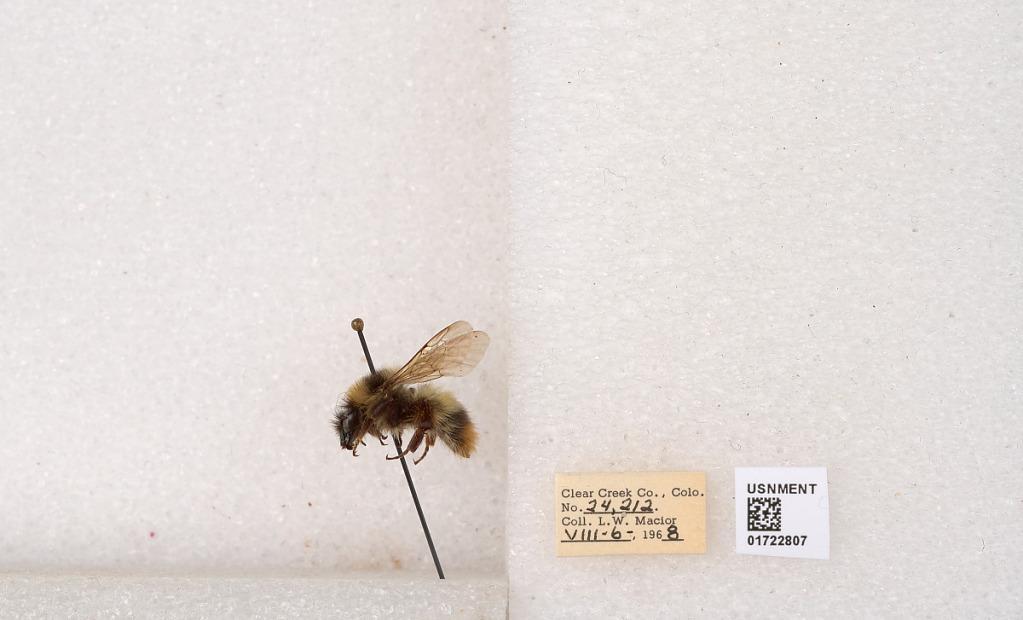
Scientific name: Bombus kirbyellus
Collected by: L. Macior
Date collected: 1968-8-6
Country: United States
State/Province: Colorado
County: Clear Creek
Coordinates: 39.6891, -105.644